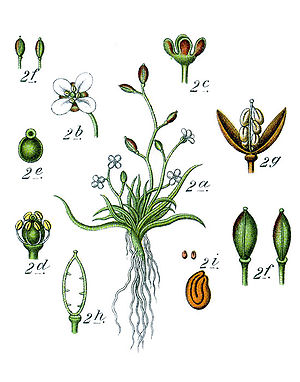
Sylblad
Sylblad er en 2-8 cm høj vandplante, der vokser i næringsfattige søer. Det er den eneste danske korsblomst, der har blomster under vandet.